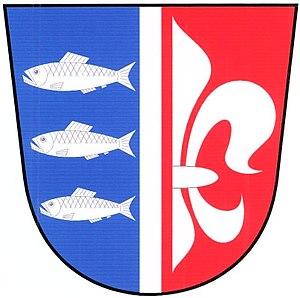
Herink est une commune du district de Prague-Est, dans la région de Bohême-Centrale, en République tchèque. Sa population s'élevait à 861 habitants en 2020.